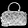
Label: Bag